Turnhouse

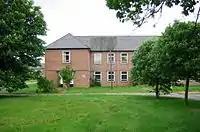
Remains of RAF Turnhouse

Turnhouse is a suburb in the west of Edinburgh, the capital of Scotland, near Maybury, Gogar, Cammo and West Craigs.